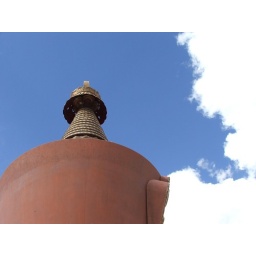
I love white cloud disappears into the boundryaround it in flickr....